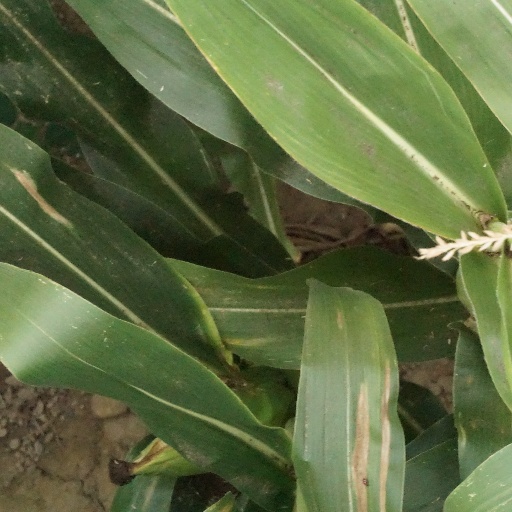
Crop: maize; corn